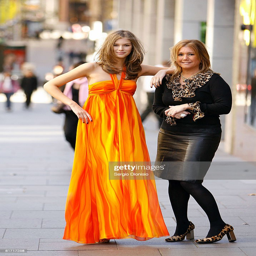
person showcases an outfit by film character during the official launch for festival .